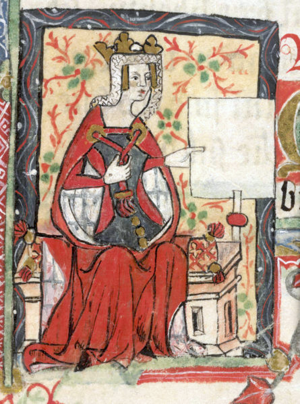
Mathilde l'Emperesse est une princesse de la maison de Normandie née vers le 7 février 1102, probablement à Sutton Courtenay dans l'Oxfordshire, et morte le 10 septembre 1167 à Rouen, en Normandie. Impératrice du Saint-Empire romain germanique, elle revendique le trône du royaume d'Angleterre contre Étienne de Blois. Leur lutte, une longue guerre civile surnommée « l'Anarchie », dure de 1135 à 1153.
Cet article donne la liste des héritiers successifs du trône d'Angleterre depuis la conquête de Guillaume le Conquérant lors de la crise de succession d'Angleterre en 1066 jusqu'à l'Acte d'Union de 1707. Contrairement à d'autres monarchies, les règles de succession n'ont pas inclus la loi salique, mais les droits des femmes n'ont cependant pas toujours été respectés. Les héritiers mâles ont porté les titres de prince de Galles et de duc de Cornouailles, créés respectivement en 1301 et 1337 sur décision des rois Édouard Iᵉʳ et Édouard III en faveur du premier descendant mâle du monarque, qui sont aujourd'hui portés par les héritiers du trône britannique.
Cette page dresse une liste de personnalités mortes au cours de l'année 1167 :
À la mort du roi Henri Iᵉʳ Beauclerc, en 1135, son neveu Étienne de Blois s'empare du trône aux dépens de l'héritière légitime et désignée Mathilde l'Emperesse, la fille du défunt roi. En 1138, les partisans de l'Emperesse se déclarent, et un conflit ouvert éclate en Normandie, puis après le débarquement de celle-ci en Angleterre en 1139, sur le sol anglais. La guerre civile anglaise, aussi appelée Anarchie ou Naufrage, dure de 1138 à 1153. Elle ne cesse qu'après la signature du traité de Wallingford en 1153 par lequel Henri II, duc de Normandie et fils de l'Emperesse, est désigné héritier et successeur par Étienne de Blois.
David Iᵉʳ, ou Dabíd mac Maíl Choluim, Daibhidh I mac [Mhaoil] Chaluim en gaélique, est prince de Cumbria de 1113 à 1124, puis roi d'Écosse de 1124 à sa mort. Fils cadet de Malcolm III et sainte Marguerite d'Écosse, David passe la majeure partie de son enfance en Écosse, mais est envoyé en Angleterre pour sa protection à partir de 1093. Pendant qu'en Écosse une guerre de succession fait rage, il rejoint la maison du futur Henri Iᵉʳ d'Angleterre, où il s'imprègne de la culture anglo-normande.